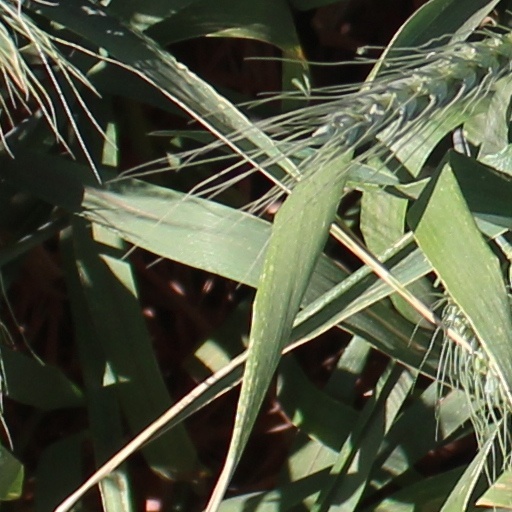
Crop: wheat